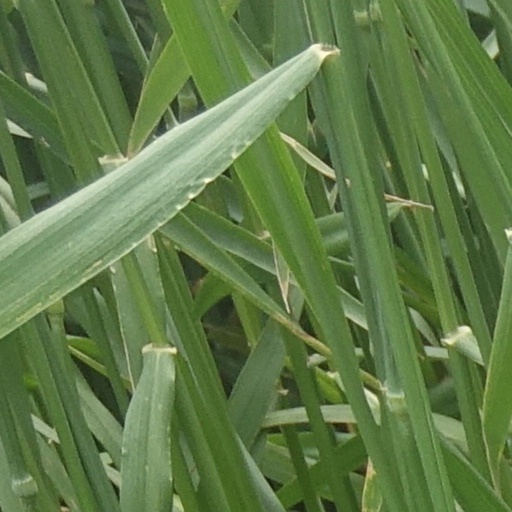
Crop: wheat